Ebbe Hertzberg

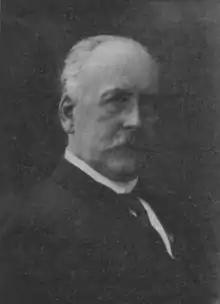
Ebbe Hertzberg. Photography by Gustav Borgen

Ebbe Carsten Hornemann Hertzberg (11 April 1847 – 2 October 1912) was a Norwegian professor and social economist. He was also a legal historian and published several works in that field.